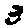
Label: 3